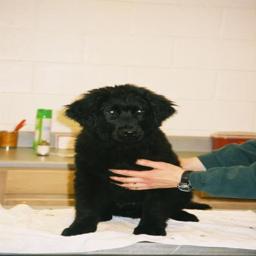
Animal: dogs